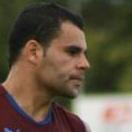
Age: 19